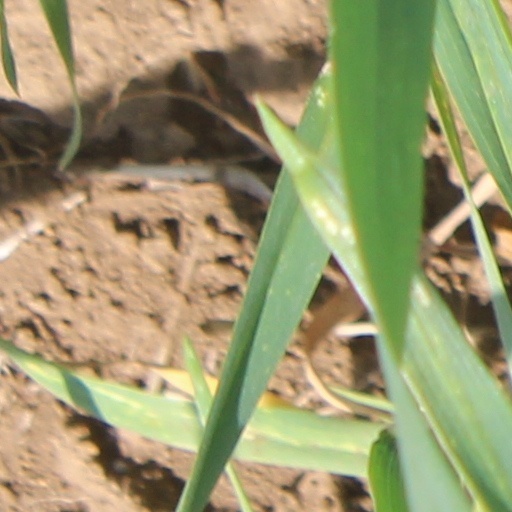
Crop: wheat